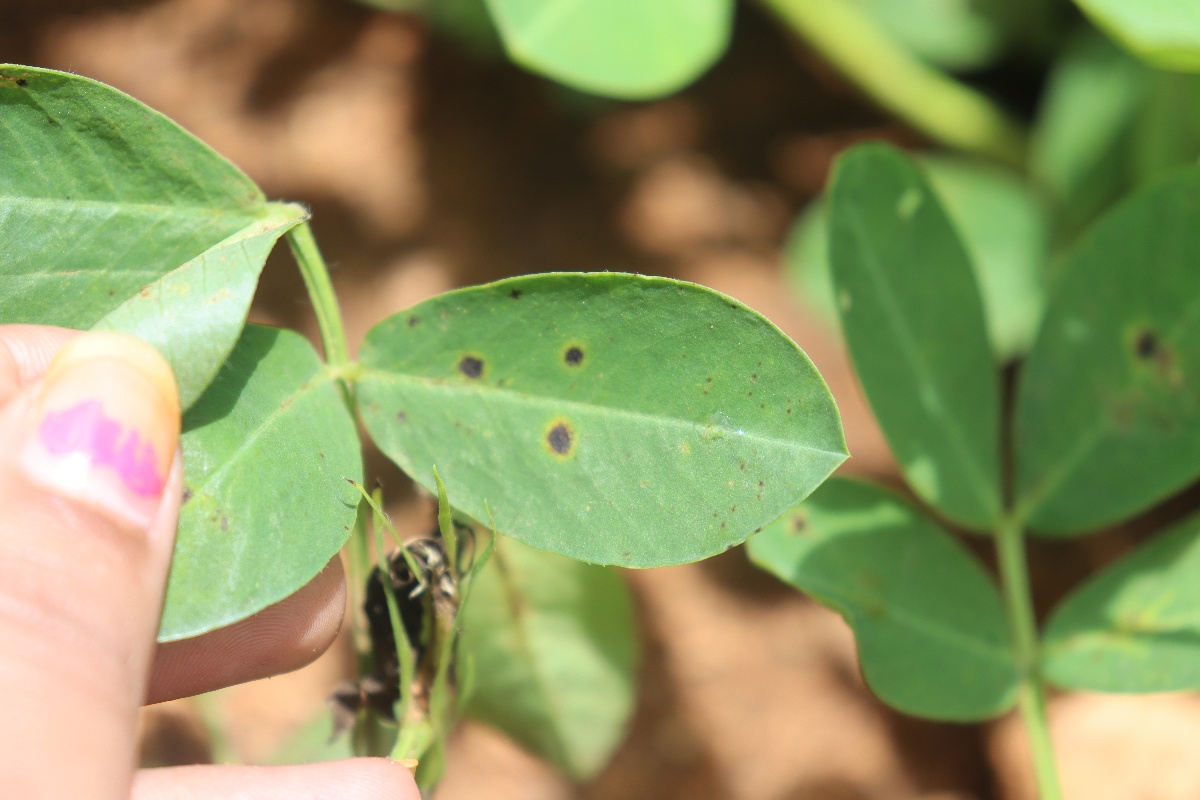
Label: early_leaf_spot